Elmslie typology

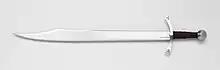
Modern 3c Falchion from Albion (Vassal)

An even more extreme variation on the clip back with the elongated tip, while maintaining mass for the cut. This type along with the 3b represents the last of the transition forms moving through the 13th and 14th centuries.